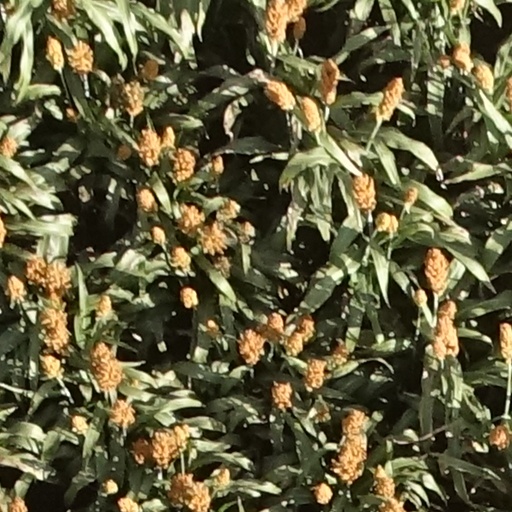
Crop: sorghum